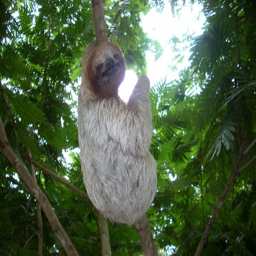
this sloth was seen along the roadway hanging out in someone 's backyard .